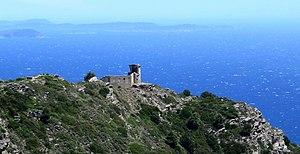
Vestiges du poste photoélectrique qui éclairait le champ de tir de la batterie du Peyras.
Le massif du Cap-Sicié, enclave de la Provence cristalline en Provence calcaire, fait partie des Monts toulonnais. Il est situé entre les communes de La Seyne-sur-Mer et Six-Fours-les-Plages et représente l'un des points le plus au sud de la région Provence-Alpes-Côte d'Azur.